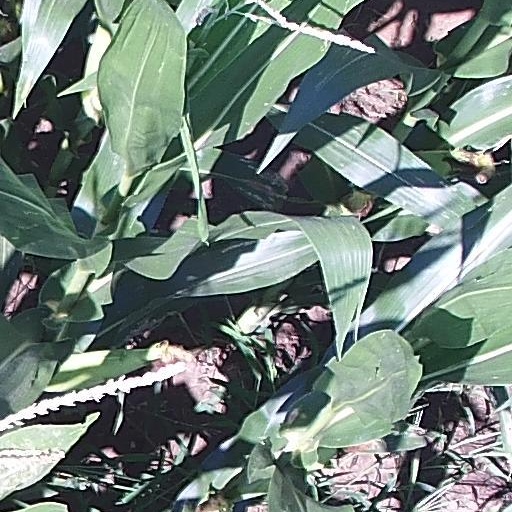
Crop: maize; corn